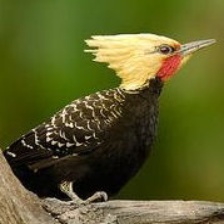
Species: BLONDE CRESTED WOODPECKER
Scientific name: CELEUS FLAVESCENS